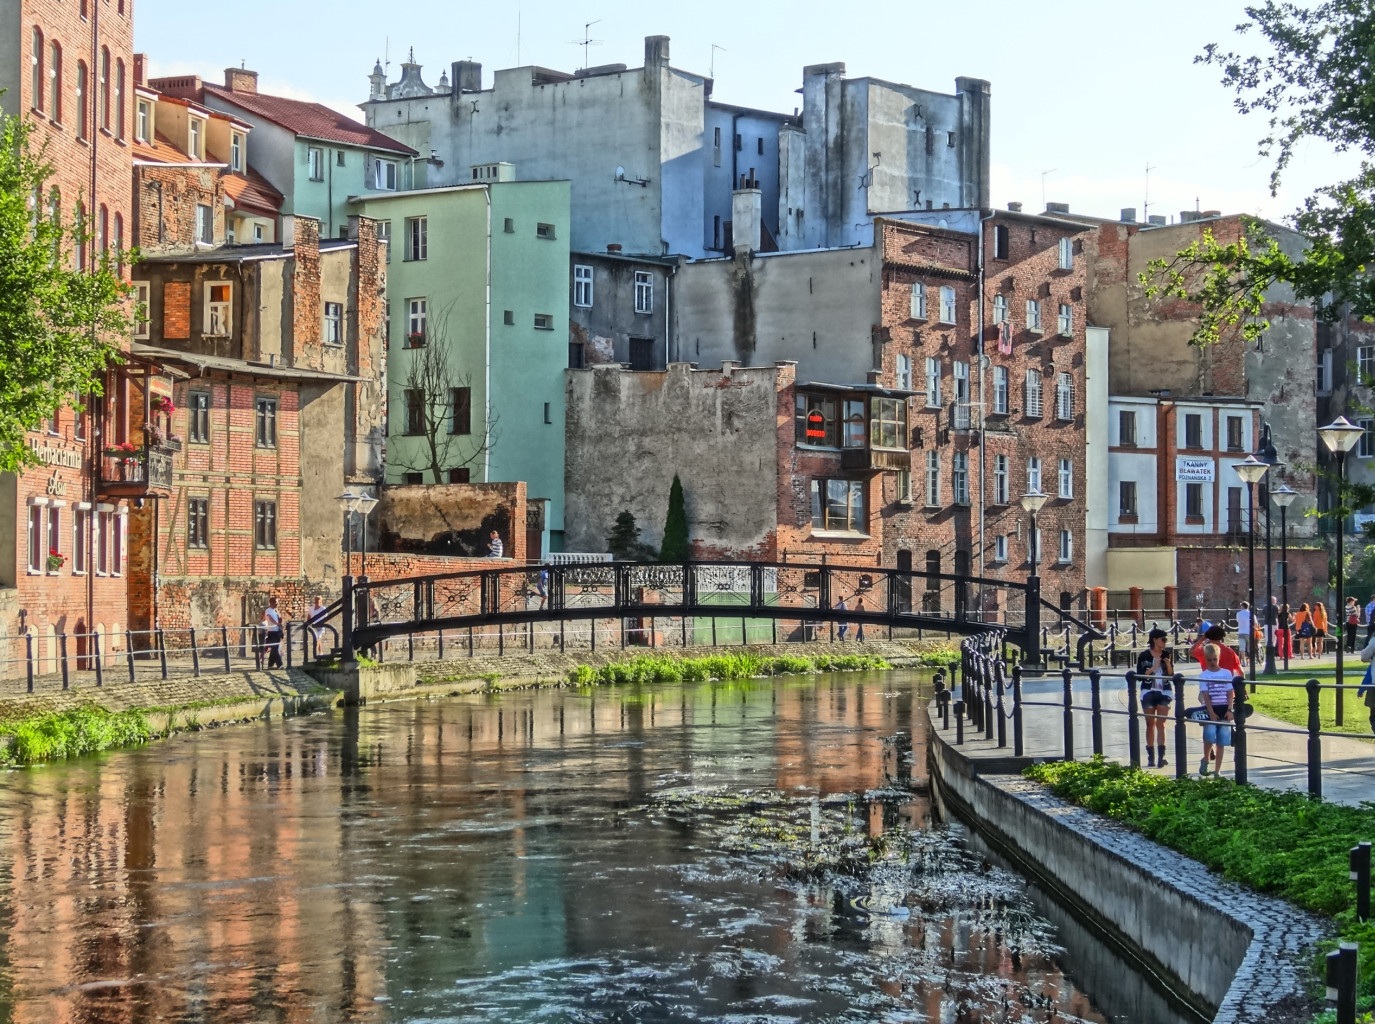
bridge, town, urban, river, canal, cityscape, waterway, houses, poland, promenade, neighbourhood, residential area, brda, geographical feature, human settlement, bydgoszcz venice